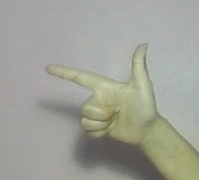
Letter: yaa